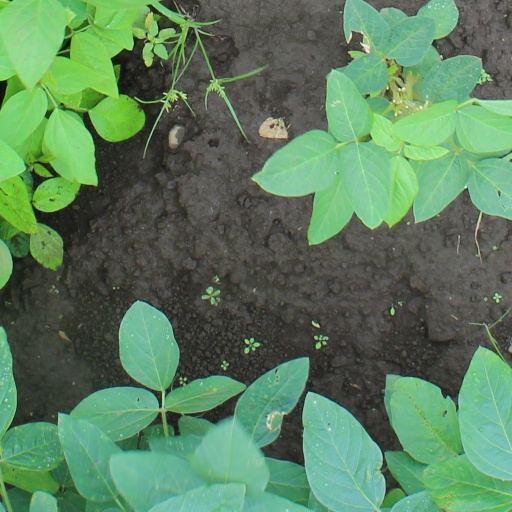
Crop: soybean